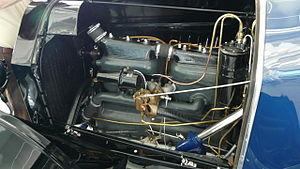
La Chevrolet Light Six Series L était une voiture américaine produite par Chevrolet en 1914 et 1915. Le célèbre emblème Chevrolet a fait ses débuts en 1914 et a été utilisé sur toutes les voitures et camions Chevrolet depuis lors. Lorsque la Classic Six a cessé sa production à la fin de l'année-modèle 1914, la Light Six l'a remplacée en 1915 en tant que voiture haut de gamme de Chevrolet.